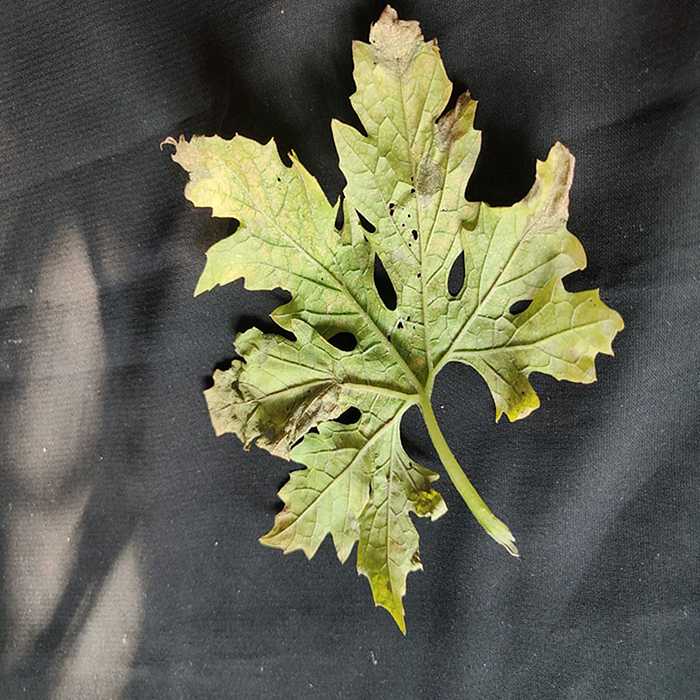
Plant: Bitter Gourd
Label: Mosaic virus